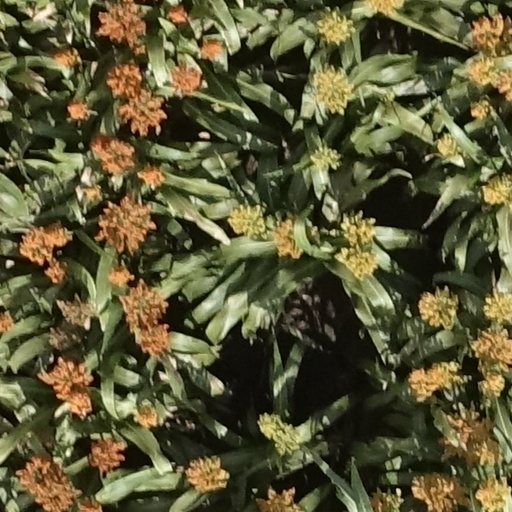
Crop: sorghum